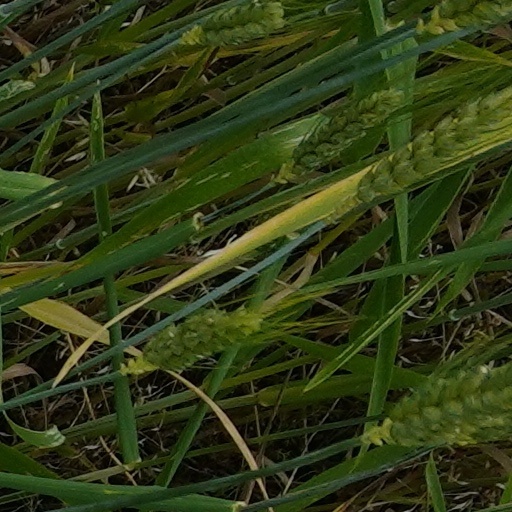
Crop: wheat